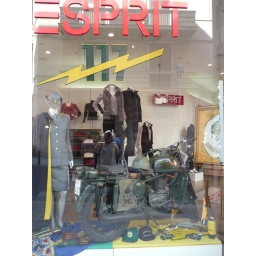
Old war horse in a window